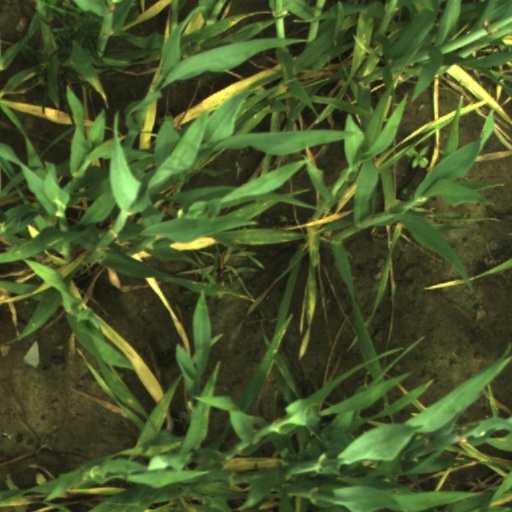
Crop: wheat